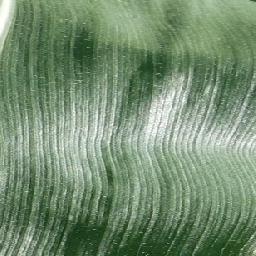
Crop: corn
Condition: (maize)_healthy